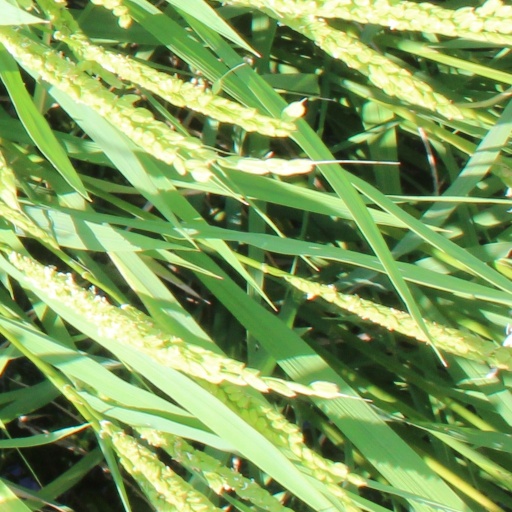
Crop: rice